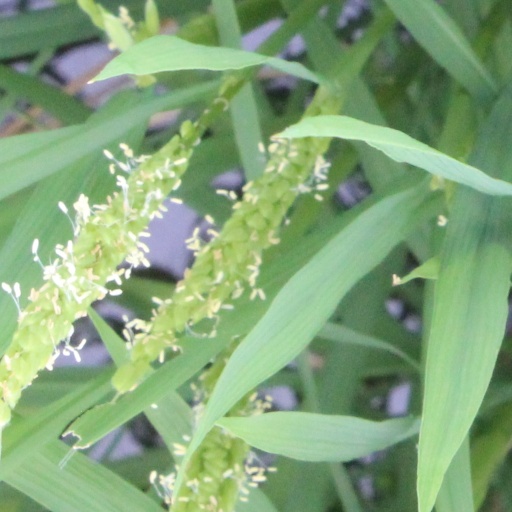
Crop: rice